Suzuki Splash

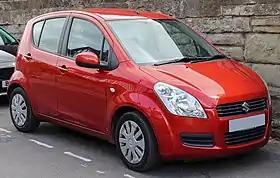
Pre-facelift model

The Suzuki Splash is a city car that was introduced to the market in 2008. It was jointly developed by Suzuki Motor Corporation and Opel GmbH, which marketed their version under the name of Agila. Its debut as a concept car took place at the 2006 Paris Motor Show, making its production form debut at the 2007 Frankfurt Motor Show.